Zen Centre

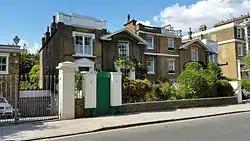
Zen Centre, St. John's Wood, London

The Zen Centre is a Buddhist temple in London, England, and the active arm of the Zen Trust, whose object is to promote the Zen Buddhist religion for the benefit of the public. Members generally attend its meetings at the premises of the Buddhist Society. Attendance at Zen Centre premises is for select invitees only. The Zen Centre was founded by Christmas Humphreys, who also founded The Buddhist Society and was led by the Venerable Myokyo-ni until her death in 2007.